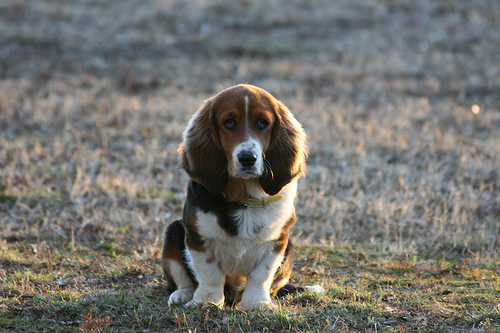
Breed: basset hound